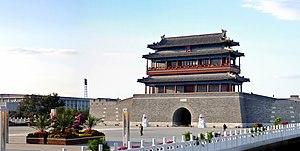
Yongdingmen était une ancienne porte sur la section externe des murs de la vieille ville.